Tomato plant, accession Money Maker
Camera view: horizontal (90 deg, fisheye); turntable rotation: 150 degrees
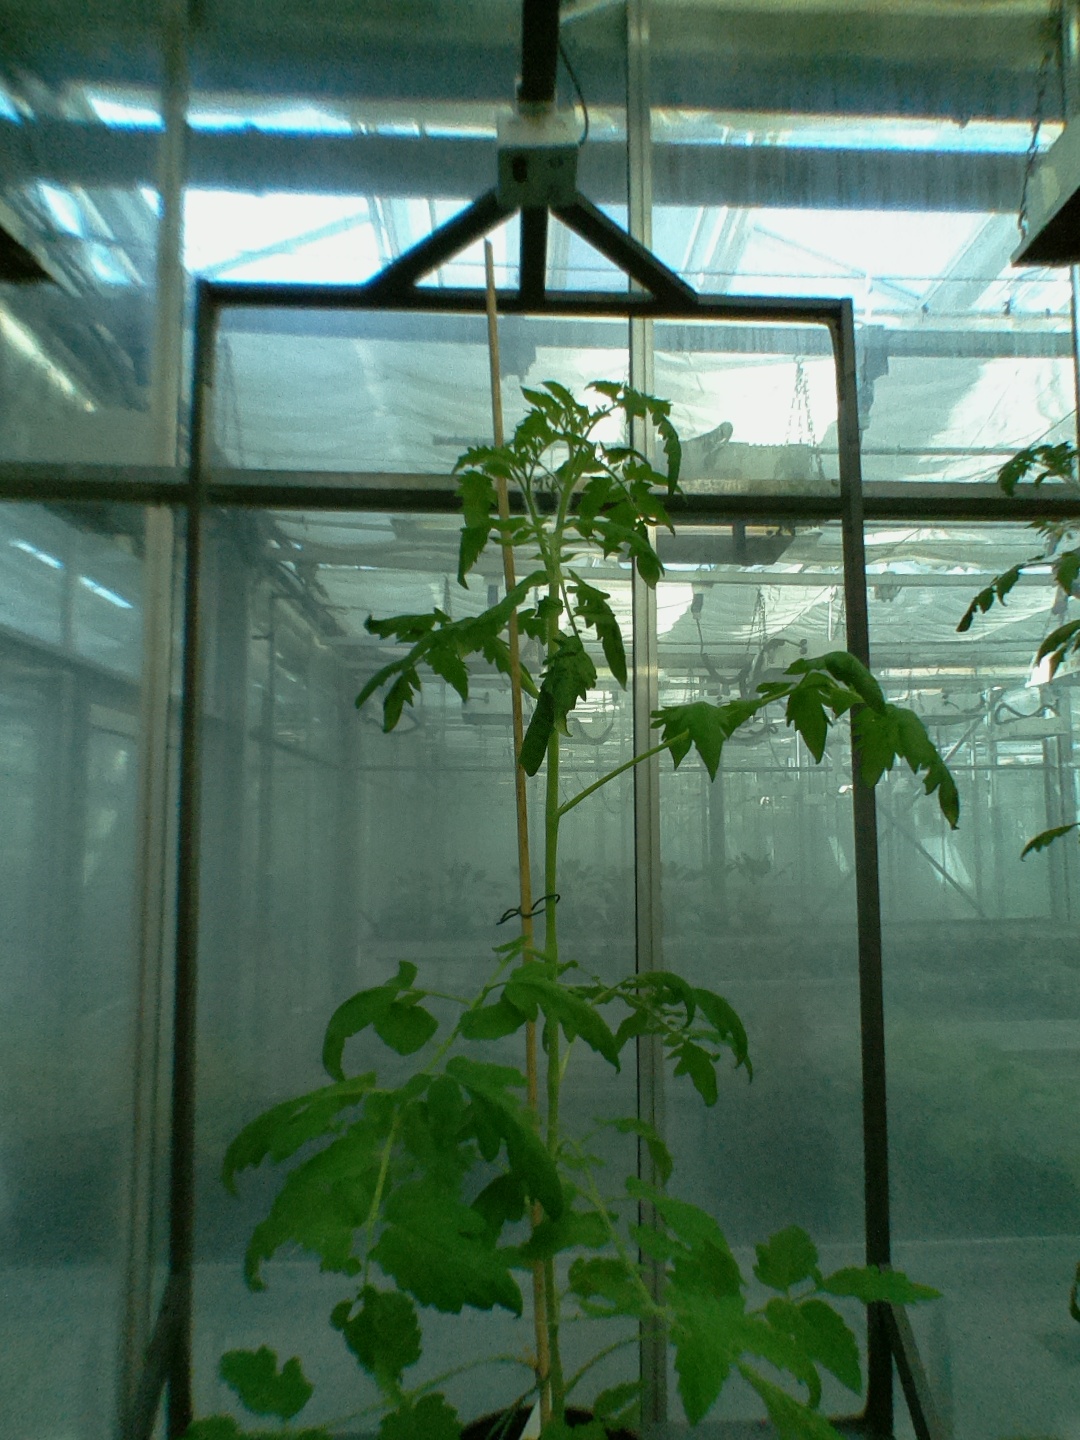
BBCH growth stage 54: 4 inflorescences visible